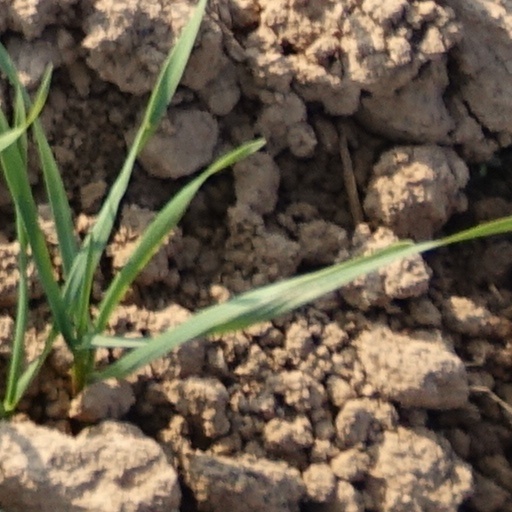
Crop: wheat